Isa Khan of Bengal

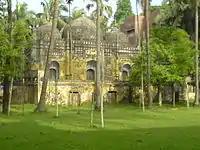
Grave of Musa Khan, the son of Isa Khan in Dhaka, Bangladesh

Khan's son, Musa Khan, took control of Sonargaon after his death. On 10 July 1610 Musa was dethroned by Mughal General Islam Khan Chisti. After that, the descendants of Isa left Sonargaon and settled in Jangalbari Fort. Masum Khan was the eldest son of Musa Khan. Masum served as the Mughal army General during the Hughly invasion in 1632.